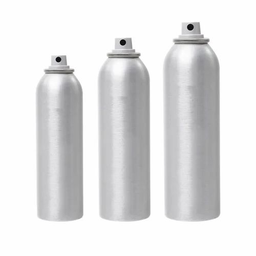
Label: metal